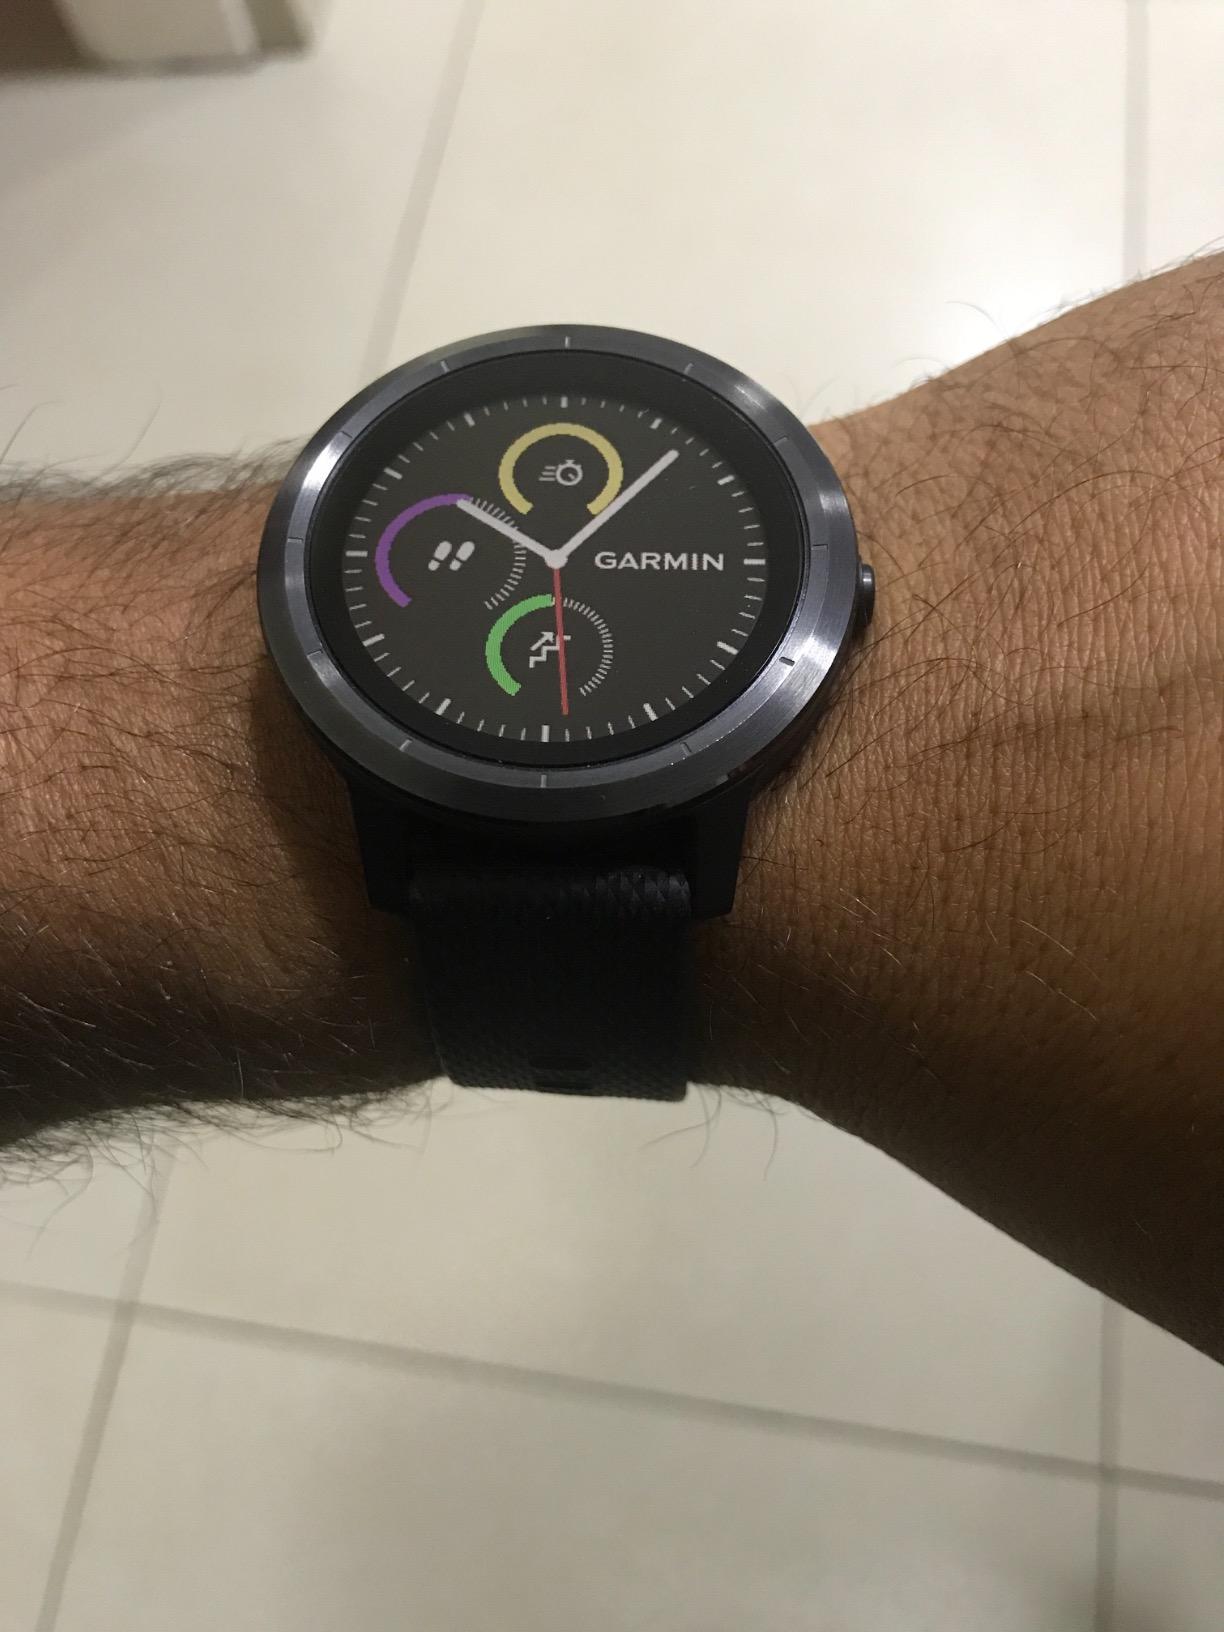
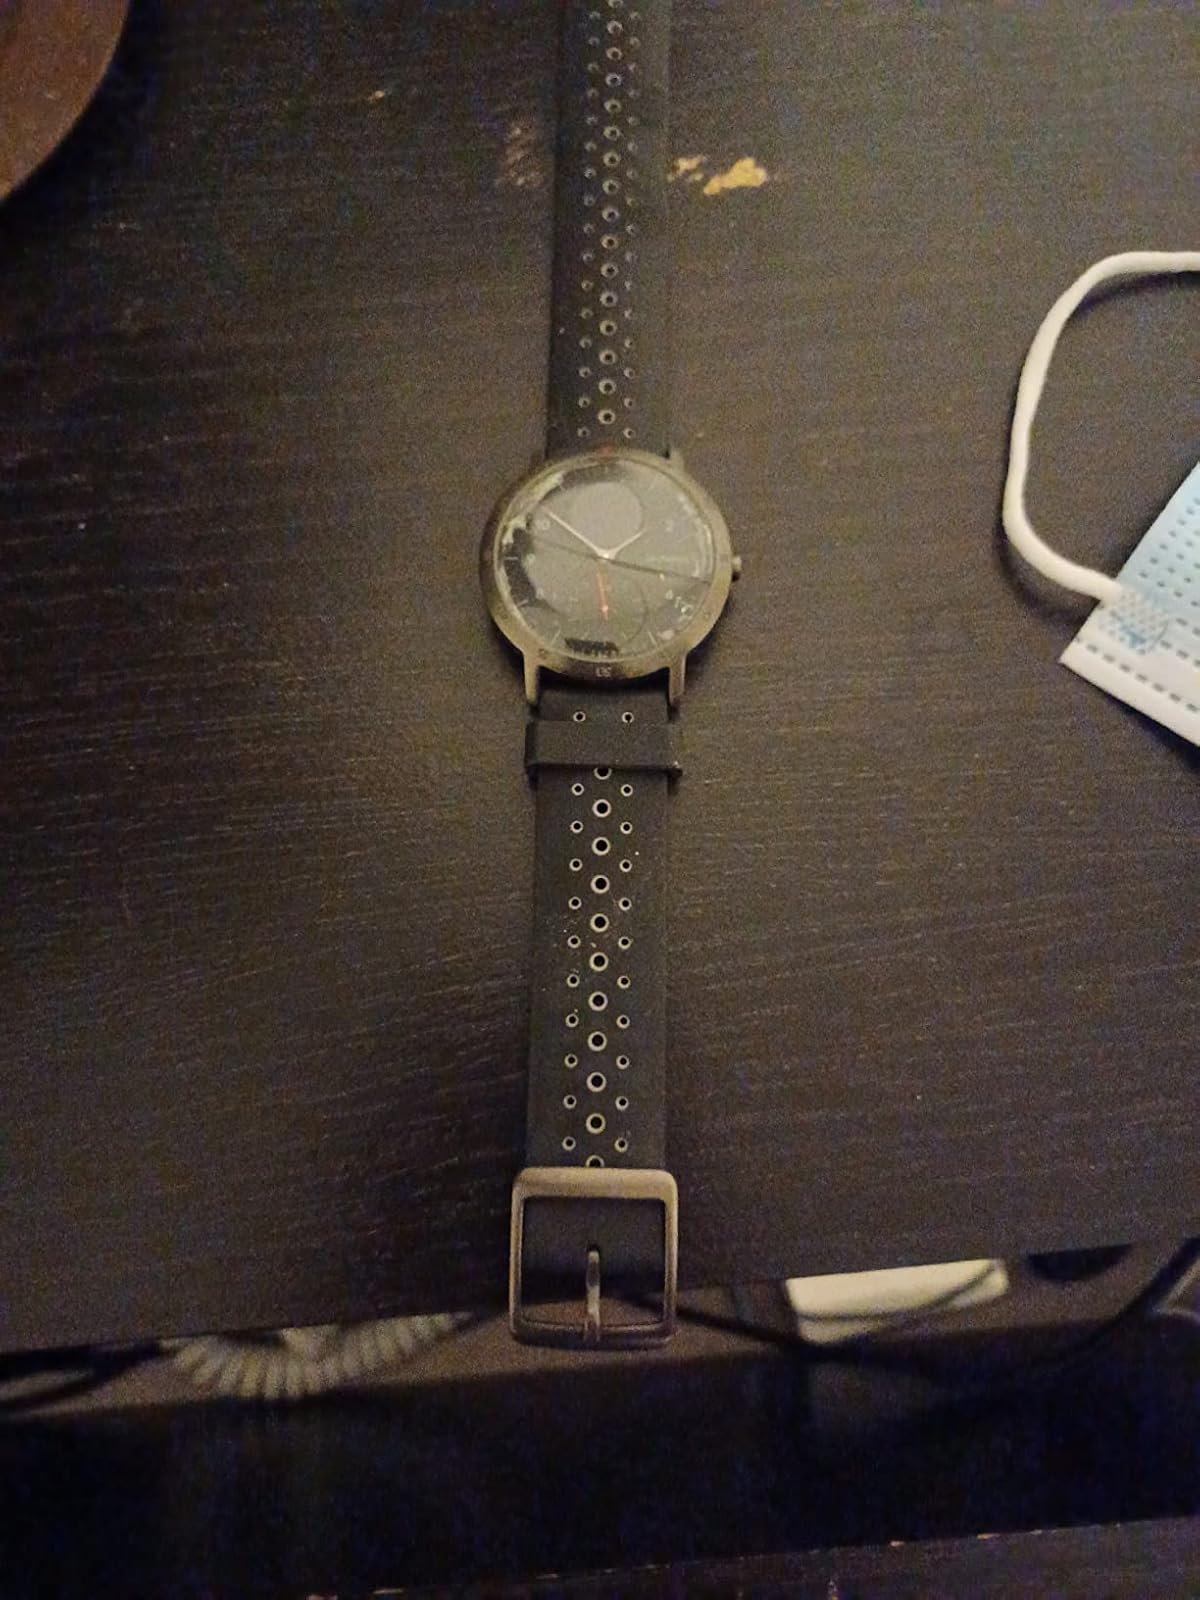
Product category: smartwatch
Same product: no